Gazimestan

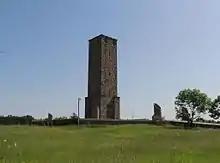
Gazimestan monument

Gazimestan is the name of a memorial site and monument commemorating the Battle of Kosovo (1389), situated about 6–7 kilometres southeast of the actual battlefield, known as the Kosovo field. Gazimestan is accessible from the Pristina–Mitrovica highway, on a 50-metre-high hill above the plain, ca. 5 km northwest of Pristina. Every year, on Vidovdan (St. Vitus Day), 28 June, a commemoration is held by the monument, which in later years is also covered by an image of Prince Lazar, who led the Serbian army at the Battle of Kosovo.